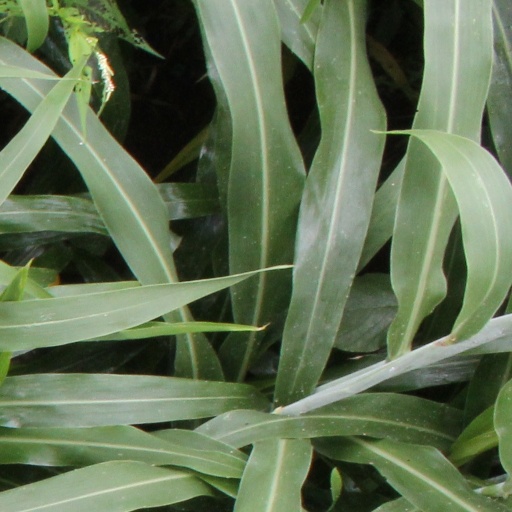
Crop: sorghum